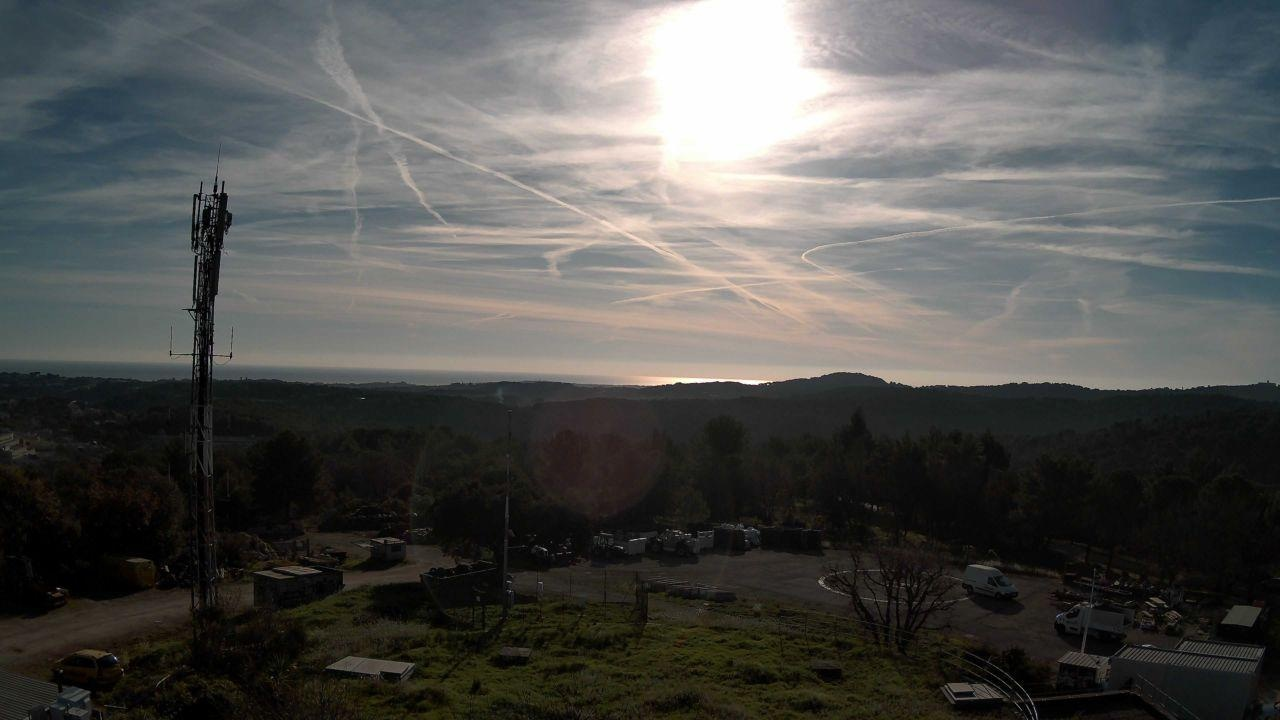
Fire: no
Smoke: yes